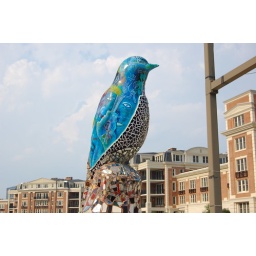
Big blue bird by parking for employees.